The Mercury News

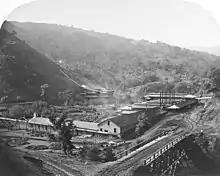
The New Almaden mercury mine near San Jose

The paper's name derives from the "San Jose Mercury" and "San Jose News", two daily newspapers that merged to form the "Mercury News".